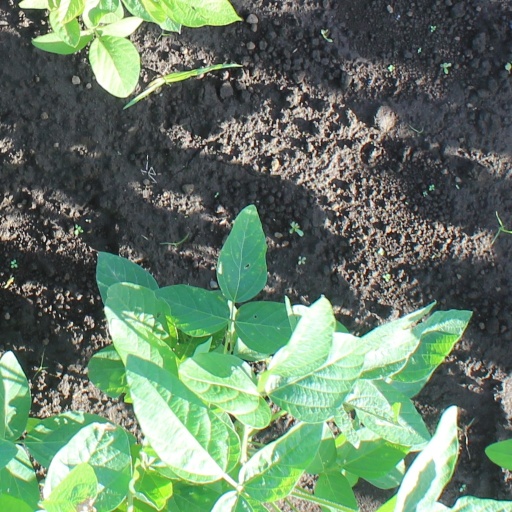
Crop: soybean